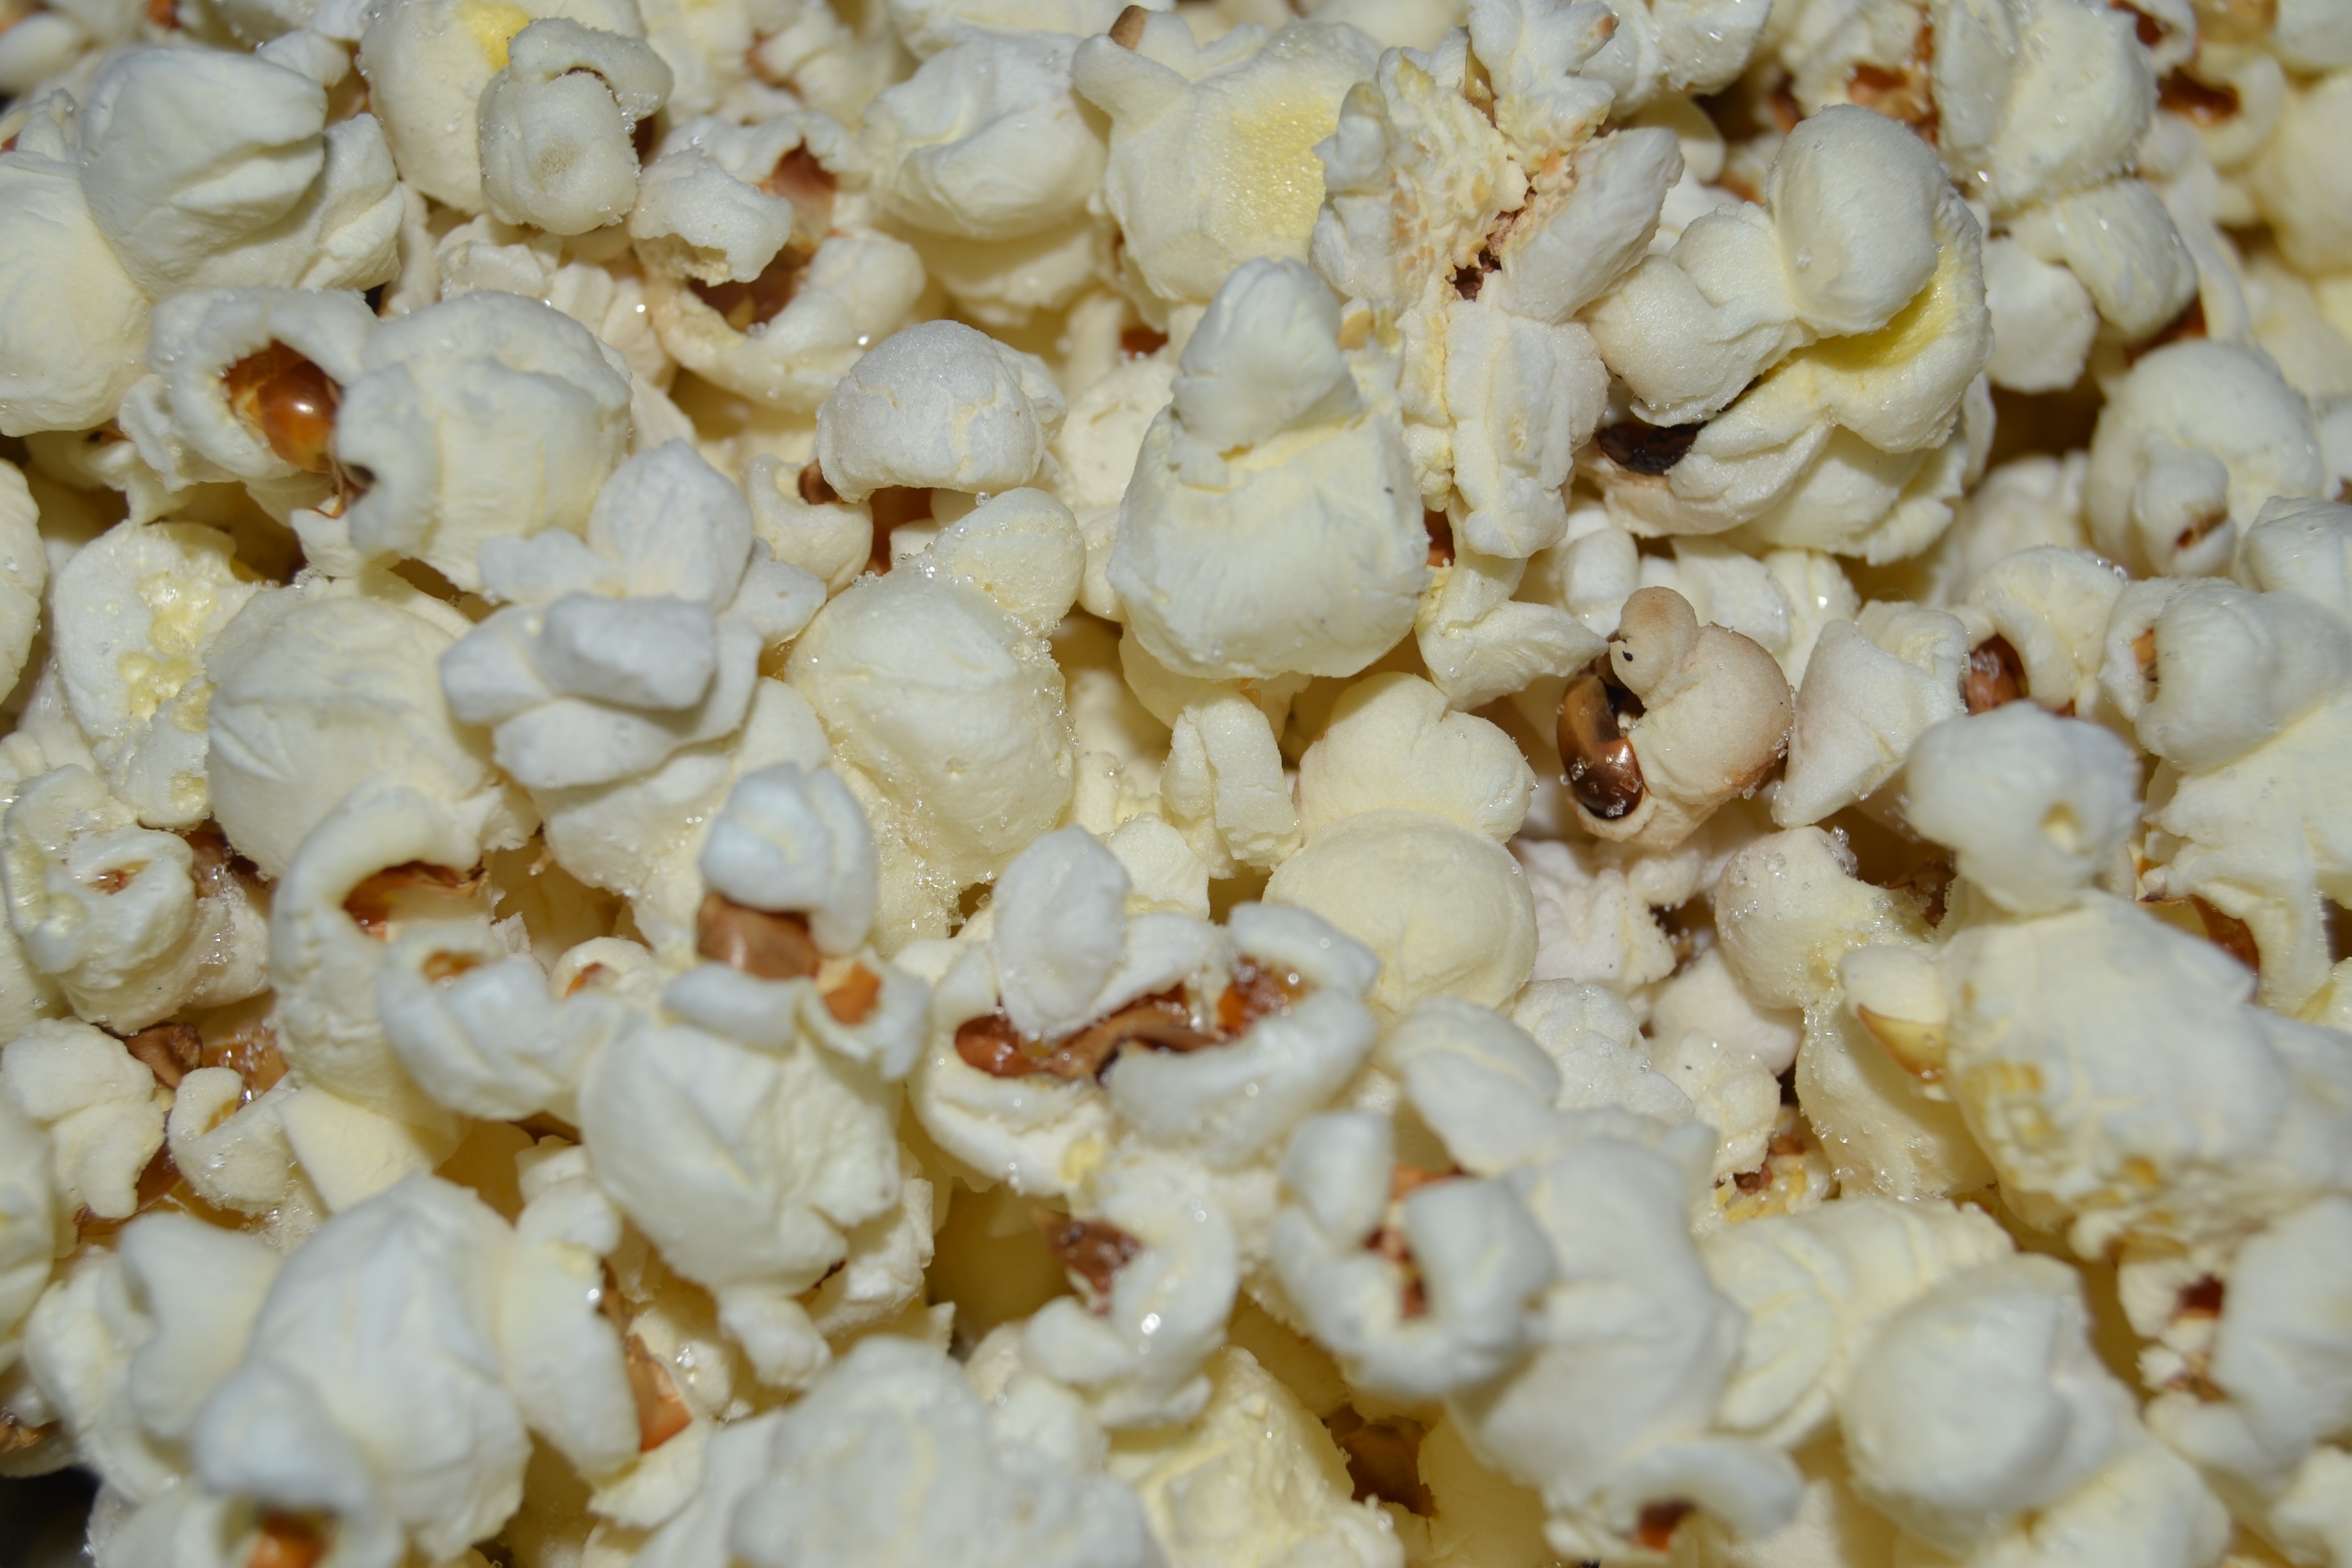
sweet, dish, food, produce, delicious, popcorn, sugar, sweetness, benefit from, nibble, unhealthy, snack food, kettle corn